Eurocopter EC120 Colibri

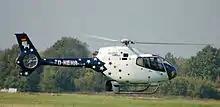
An EC120 hovering, 2010

On 9 June 1995, the first prototype EC120 Colibri conducted its maiden flight. By February 1996, the prototype had accumulated 60 flight hours, a second prototype joined the test program later that year. In February 1997, the EC120 Colibri was formally launched at the Helicopter Association International (HAI) show in Anaheim, California; by June 1997, more than 50 orders had been received for the type. By October 1998, more than 100 orders had been received for the type, leading Eurocopter to increase the production rate from four helicopters per month to six. In 2002, Eurocopter was in the process of establishing a second assembly line for the EC120 at Australian Aerospace's facility in Brisbane, Australia.